Edgar Innes Fripp

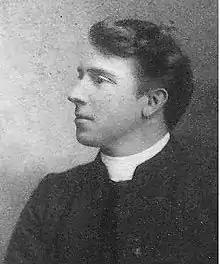
E. I. Fripp before 1900.

Edgar Innes Fripp (27 November 1861 – 9 November 1931) was a Unitarian minister and English antiquarian who specialized in Shakespearean research in the archives of Stratford-upon-Avon, and the father of the artist Paul Fripp.